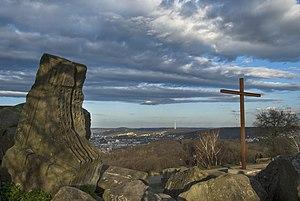
Une Schuttberg [ˈʃʊtˌbɛʁk], Müllberg [ˈmʏlˌbɛʁk] ou Trümmerberg [ˈtʀʏmɐˌbɛʁk], est une colline artificielle constituée de déchets et de gravats provenant des bâtiments en ruines après les ravages des bombardements stratégiques de la Seconde Guerre mondiale. De nombreuses métropoles allemandes d'importance possèdent au moins un Trümmerberg. Ces collines sont maintenant parfois boisées et entretenues pour constituer des lieux de promenades privilégiés. Elles peuvent être le point culminant des environs.